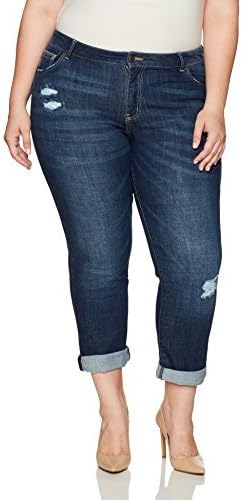
Lee Women's Plus-Size Modern Series Curvy-Fit Ruby Boyfriend Jean
Category: AMAZON FASHION
Just like our founder,  H.D. Lee, our passion is helping can-do people do more. We are committed to designing clothing that conforms to your body, allowing you to move through life freely. We help you chase the things that bring you joy and laughter. The things that make you fearless and hopefully because your passion is what makes you unique. And what moves you, moves us. Move your Lee. Fit Type: Regular; Closure Type: Zip-Fly with button closure
Features: 98% Cotton, 2% Spandex; 64% Cotton, 19% Rayon, 16% Polyester, 1% Spandex | Imported | Button closure | Machine Wash | Cropped boyfriend jean with no-gap waistband featuring subtle abrasion details (varies by color) | Rolled cuffs with selvedge detail | Rise: 11.75 inches, leg opening: 17.50 inches, n: medium: 26 inches rolled/29 inches unrolled | Product Measurements were taken using size 20W medium. Please note that Measurements may vary by size | Made in lesotho and china